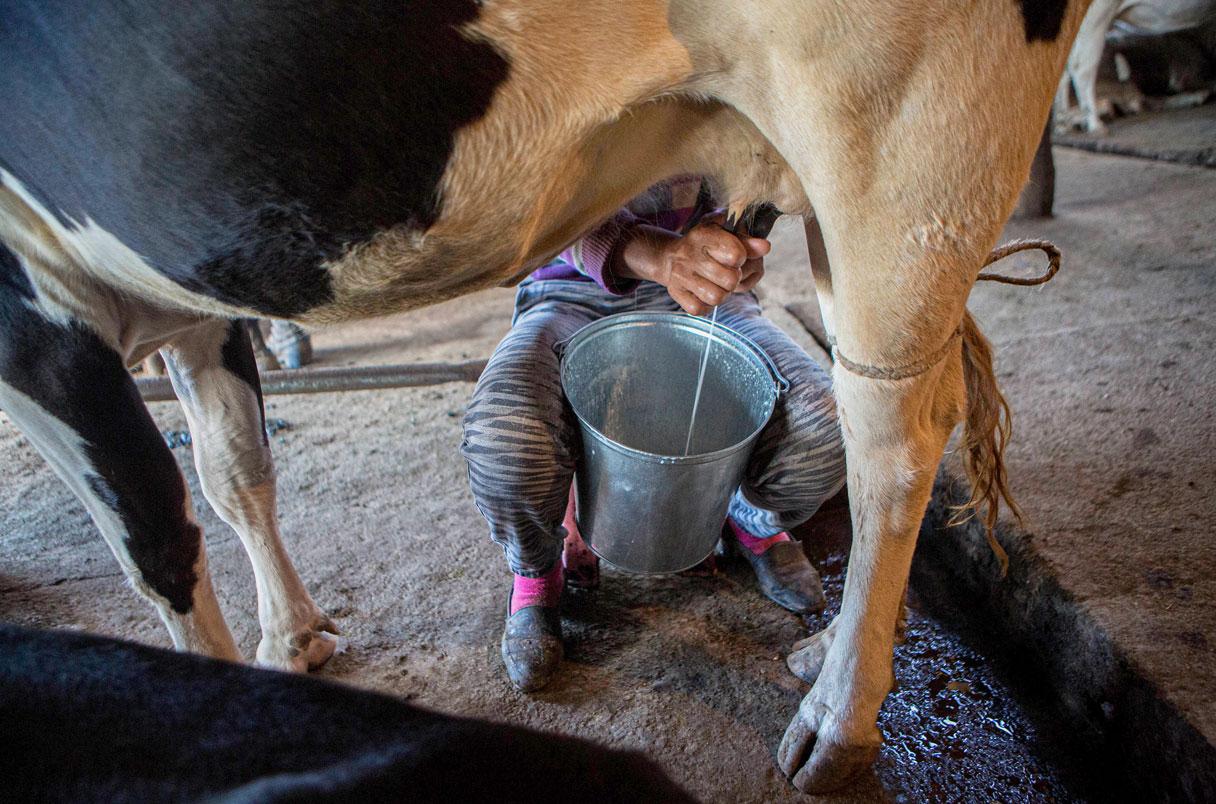
Hili ni zizi la ngombe, natunaona kuna ngombe mmoja na pia kuna mkulima ambaye anakamua huyu ngombe, na ngombe mwenyewe ni ya rangi nyeusi, na tunaona huyu mkulima ako katika harakati za kukamua huyu ngombe ili aweze kupeleka maziwa katika kituo cha maziwa.